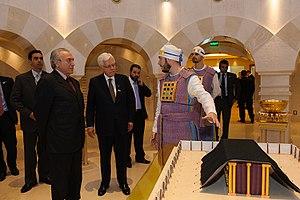
Le Temple de Salomon est un édifice religieux à São Paulo, au Brésil. Il est le siège mondial de l'Église universelle du royaume de Dieu, une église chrétienne évangélique charismatique. Situé dans le quartier de Brás, il est le plus grand édifice religieux du pays. Le temple se veut une réplique du Temple de Jérusalem tel qu'il existait selon la bible, à l'époque du roi Salomon et qui est détruit selon celle-ci en 586 av. J.-C. par le roi de Babylone Nabuchodonosor II.